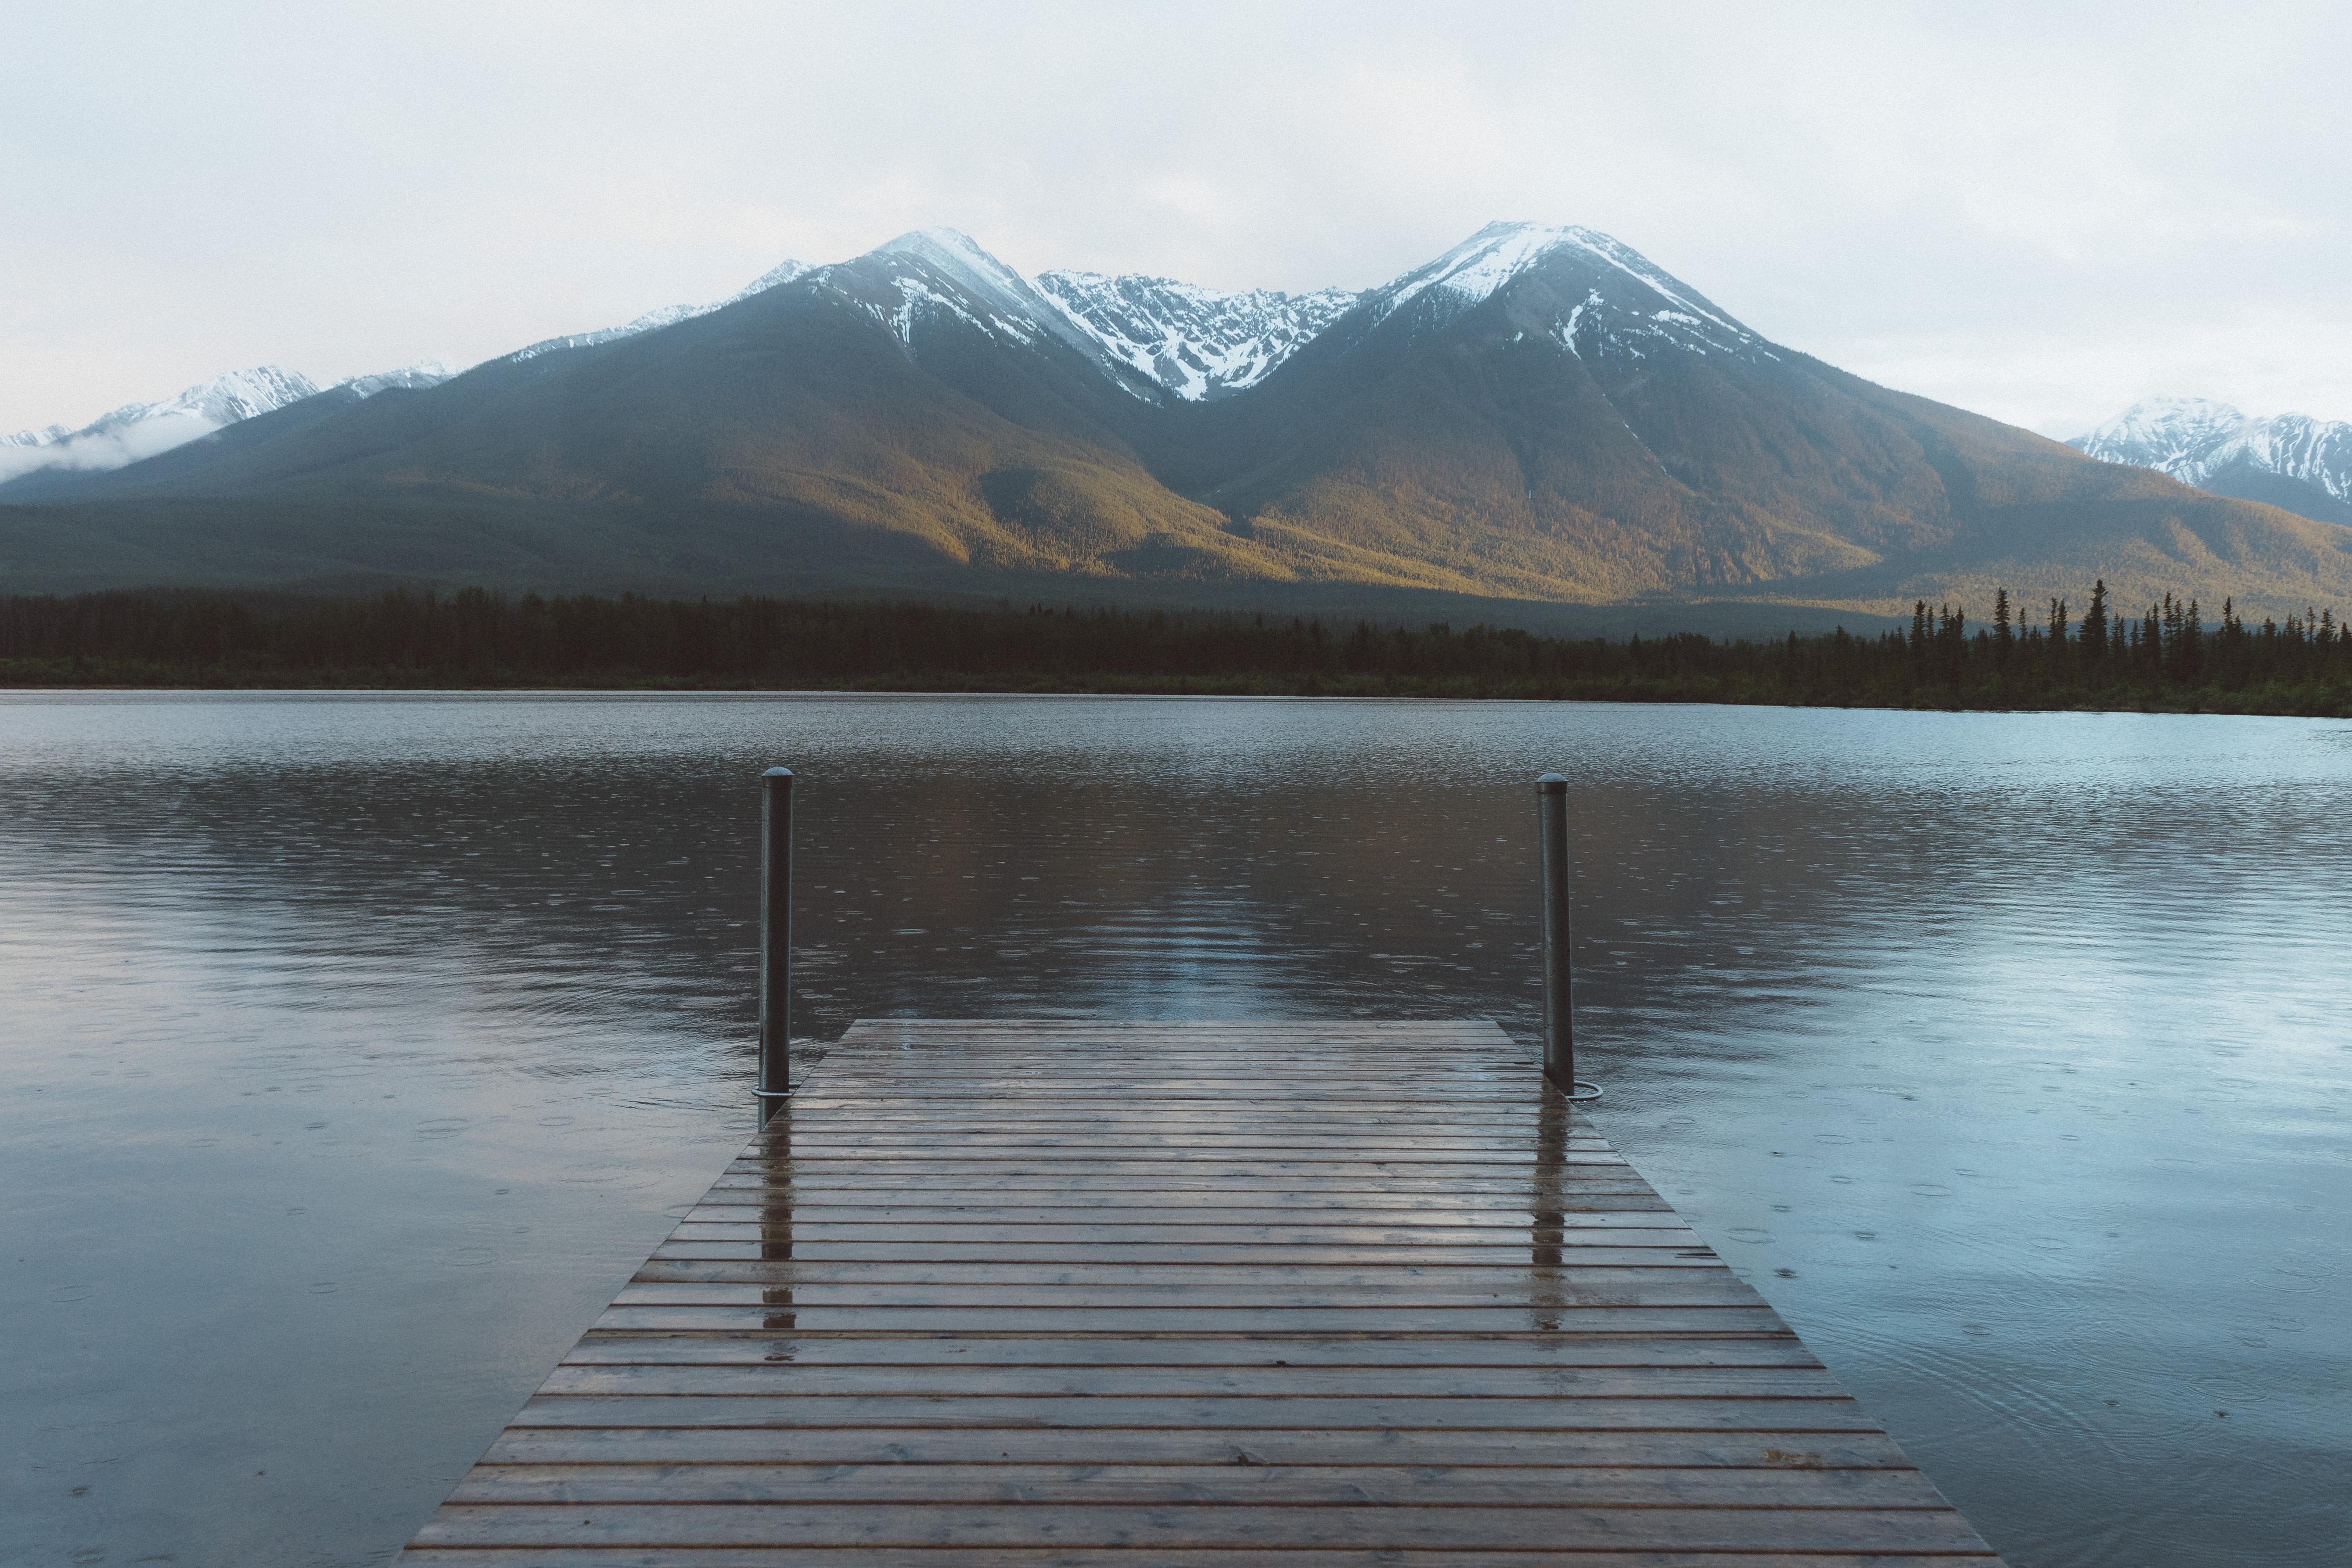
sea, water, mountain, lake, reflection, reservoir, highland, fell, loch, atmospheric phenomenon